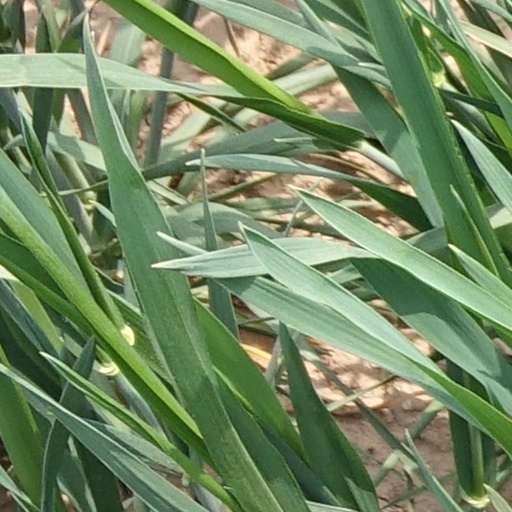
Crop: wheat